Santi Palacios

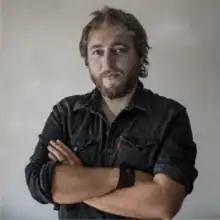

Santi Palacios (born 1985, Madrid, Spain) is a Spanish photojournalist.